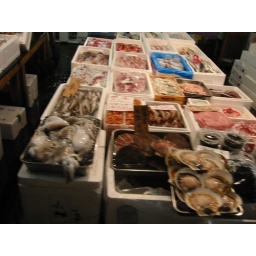
Tsukiji. There were thousands of these stalls. Well ok hundreds. Anyway its the largest fish market in the world.